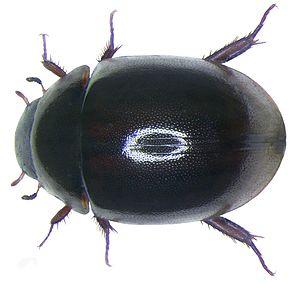
Les Anacaenini sont une tribu de coléoptères de la famille des Hydrophilidae et de la sous-famille des Hydrophilinae.